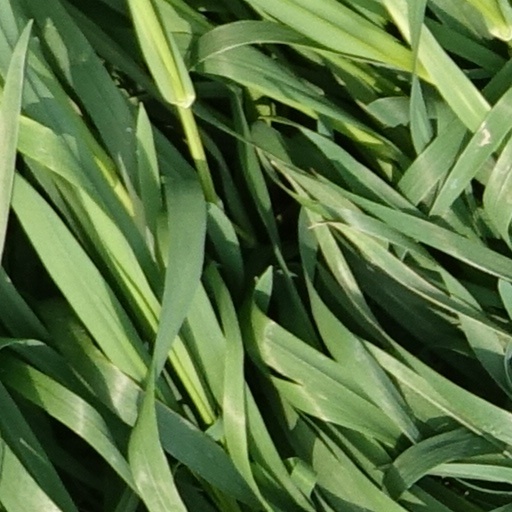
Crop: wheat